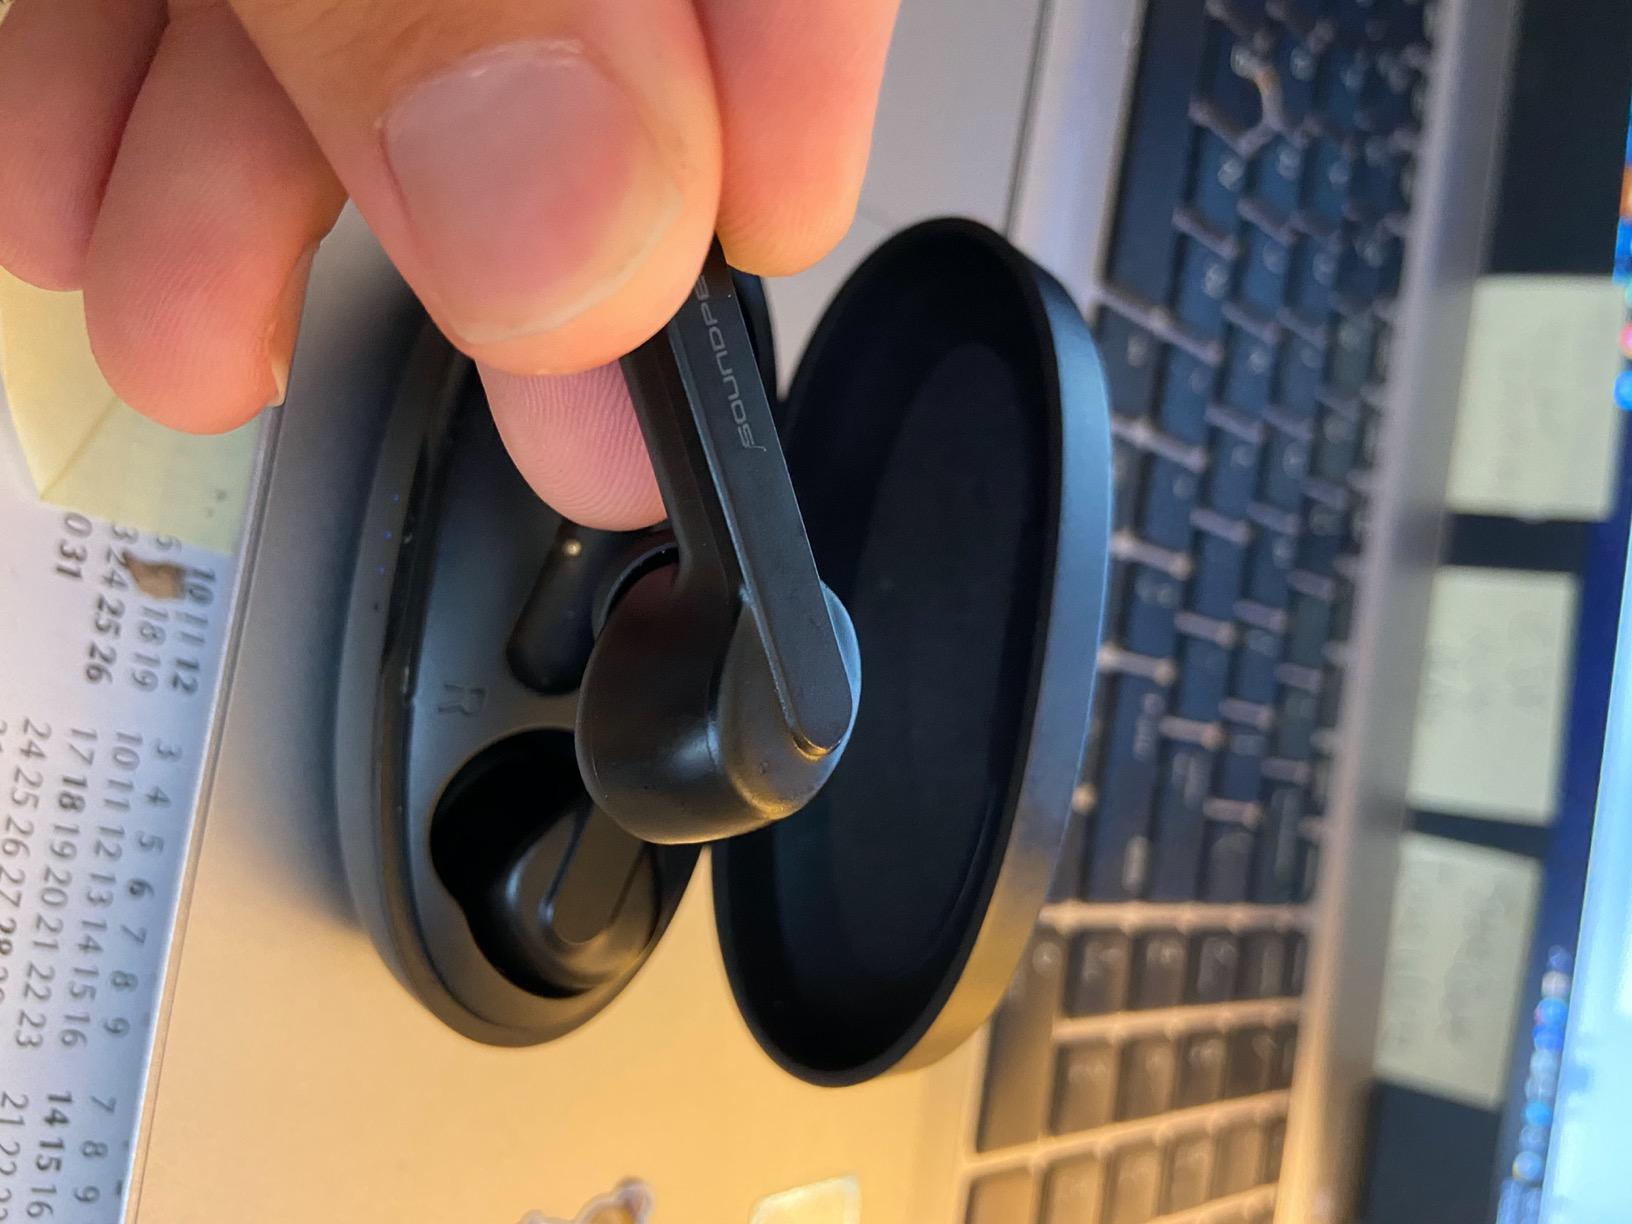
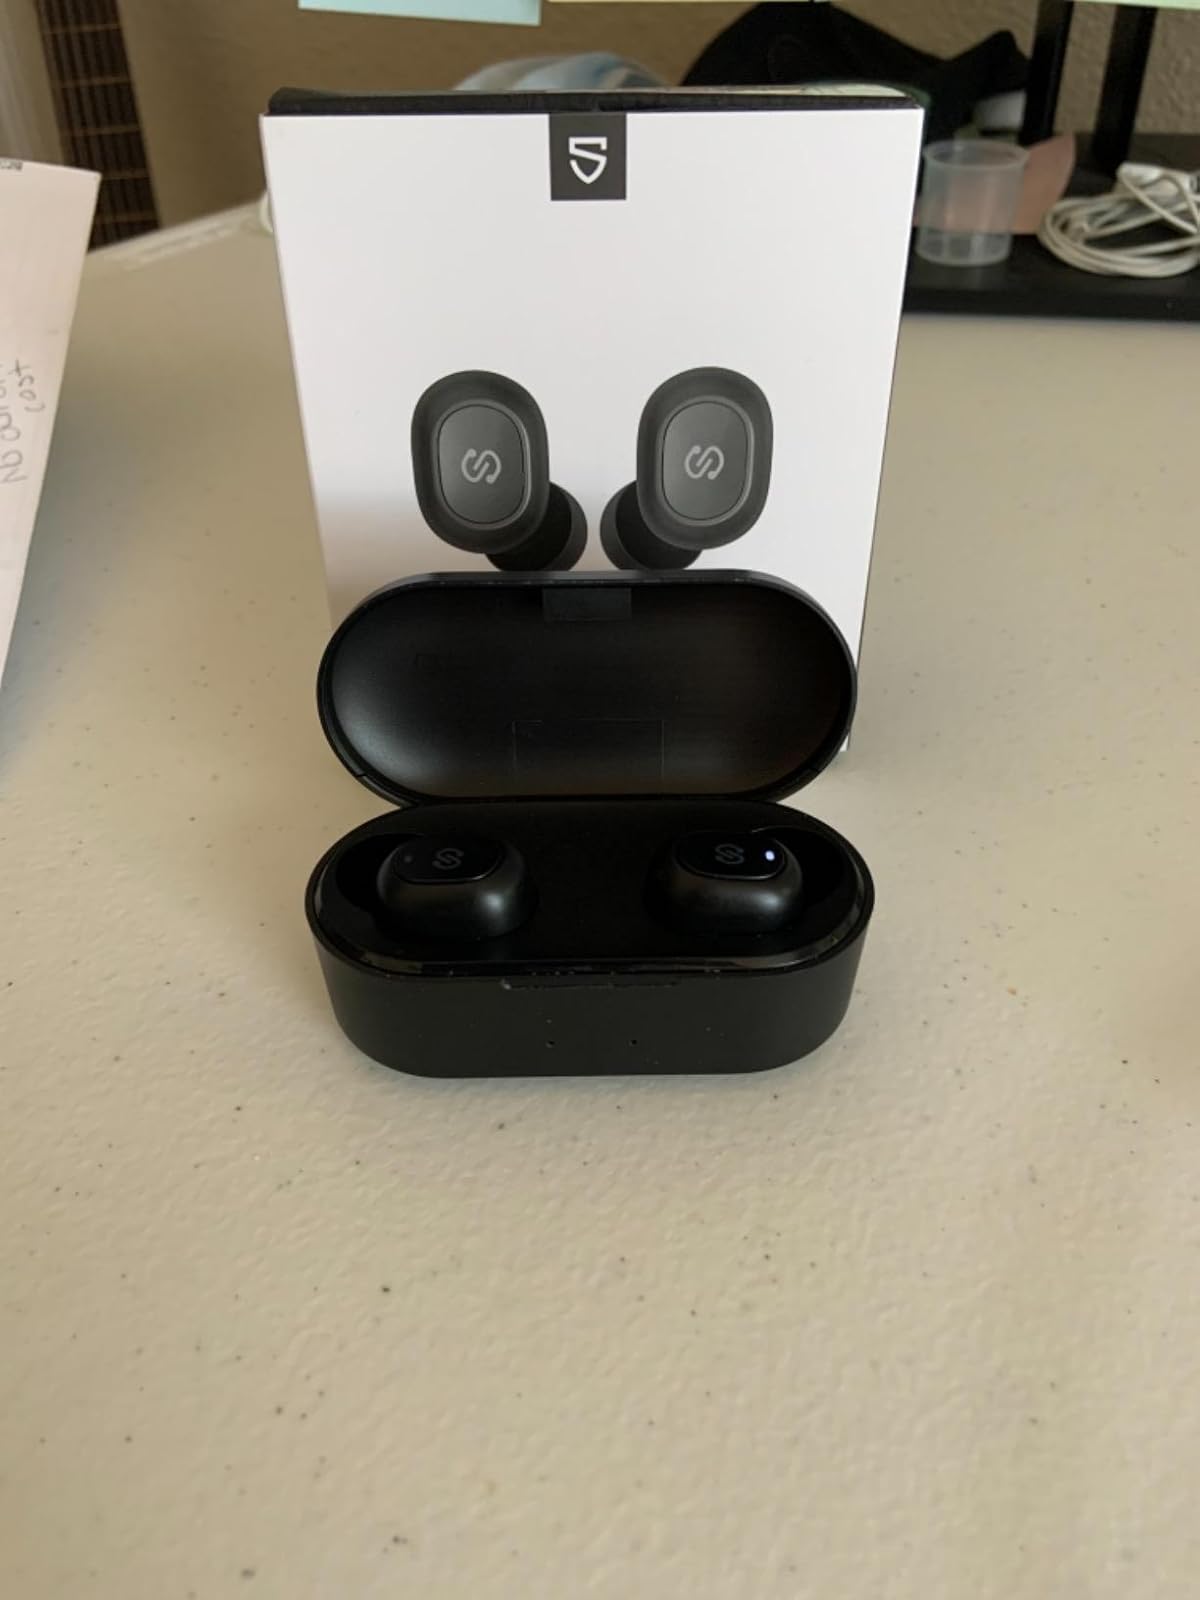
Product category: earbuds
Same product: no